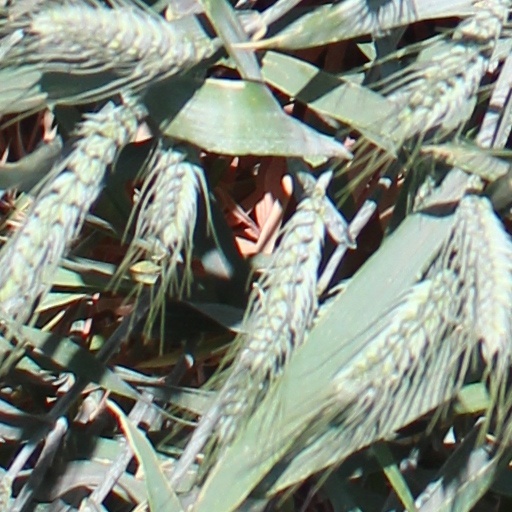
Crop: wheat